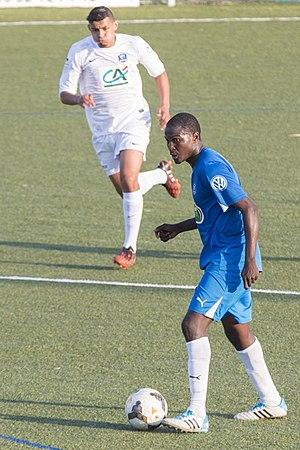
Ibrahima Ba durant un match de Coupe de France 2014 (Istres-Côte Bleue)
Ibrahima Bâ, né le 23 novembre 1984, est un footballeur international sénégalais, évoluant au poste milieu défensif à l'AFC Tubize.